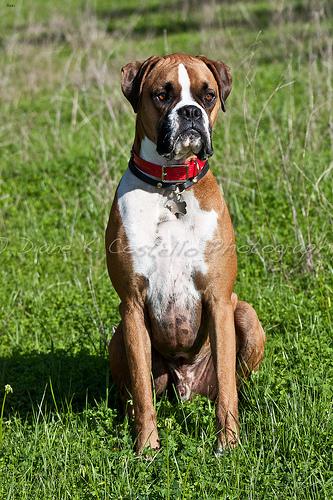
Breed: boxer